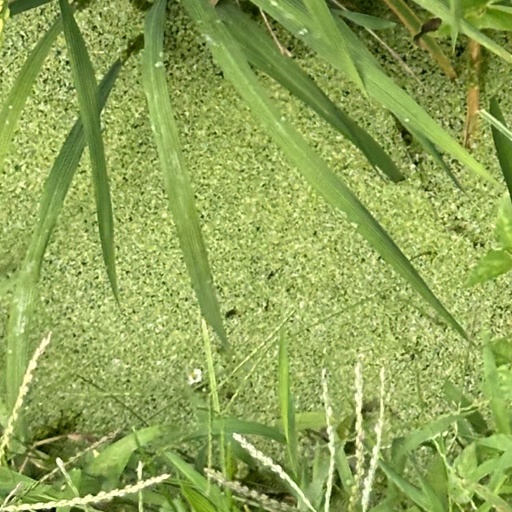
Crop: rice